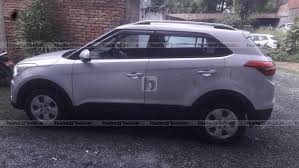
Label: noambulance